Alfredo Borrero

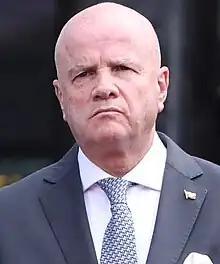
Borrero in 2022

Alfredo Enrique Borrero Vega (born 19 October 1955) is an Ecuadorian neurosurgeon and politician who served as the 52nd vice president of Ecuador from 2021 to 2023. He was elected to the vice presidency in the 2021 election. Borrero Vega was the running mate of Guillermo Lasso from the political party called Creating Opportunities.